Describe the emotion expressed in this image:  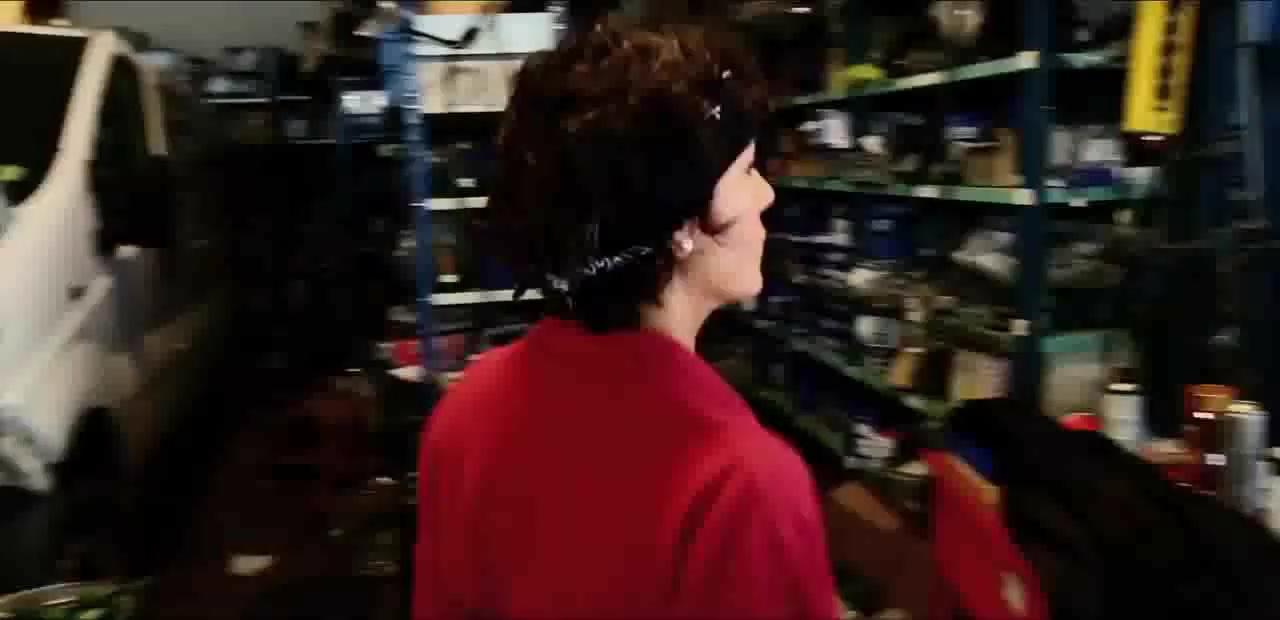
This person displays Pain, valence and arousal with low intensity.